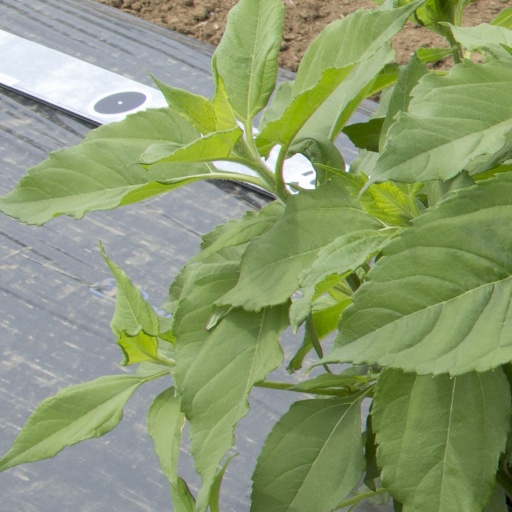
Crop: Jerusalem artichoke